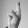
ASL letter: R